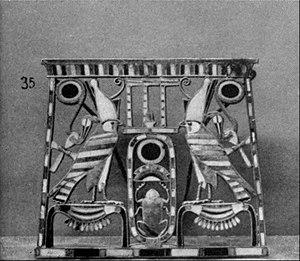
Le hiéroglyphe égyptien représentant l'or, valeur phonétique nb, est important en raison de son utilisation dans le nom d'Horus d'or, l'un des cinq titres du pharaon égyptien.